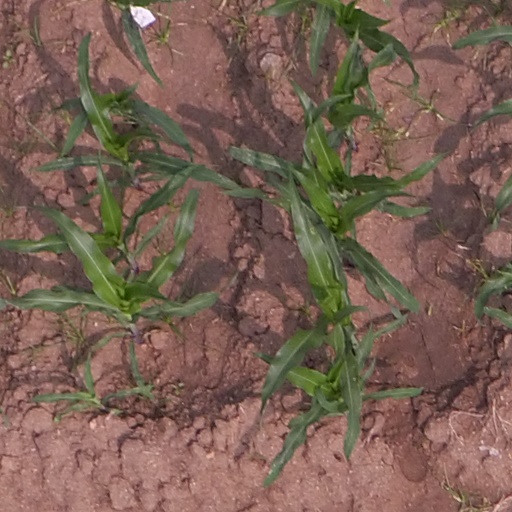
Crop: maize; corn